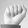
ASL letter: A